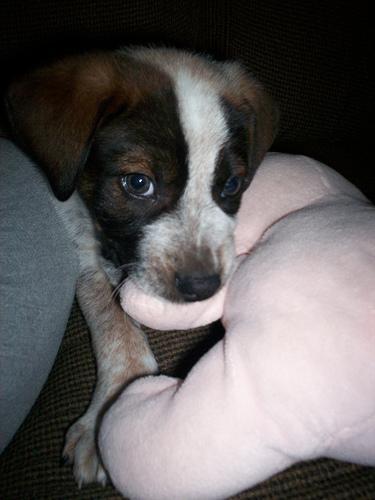
bluetick